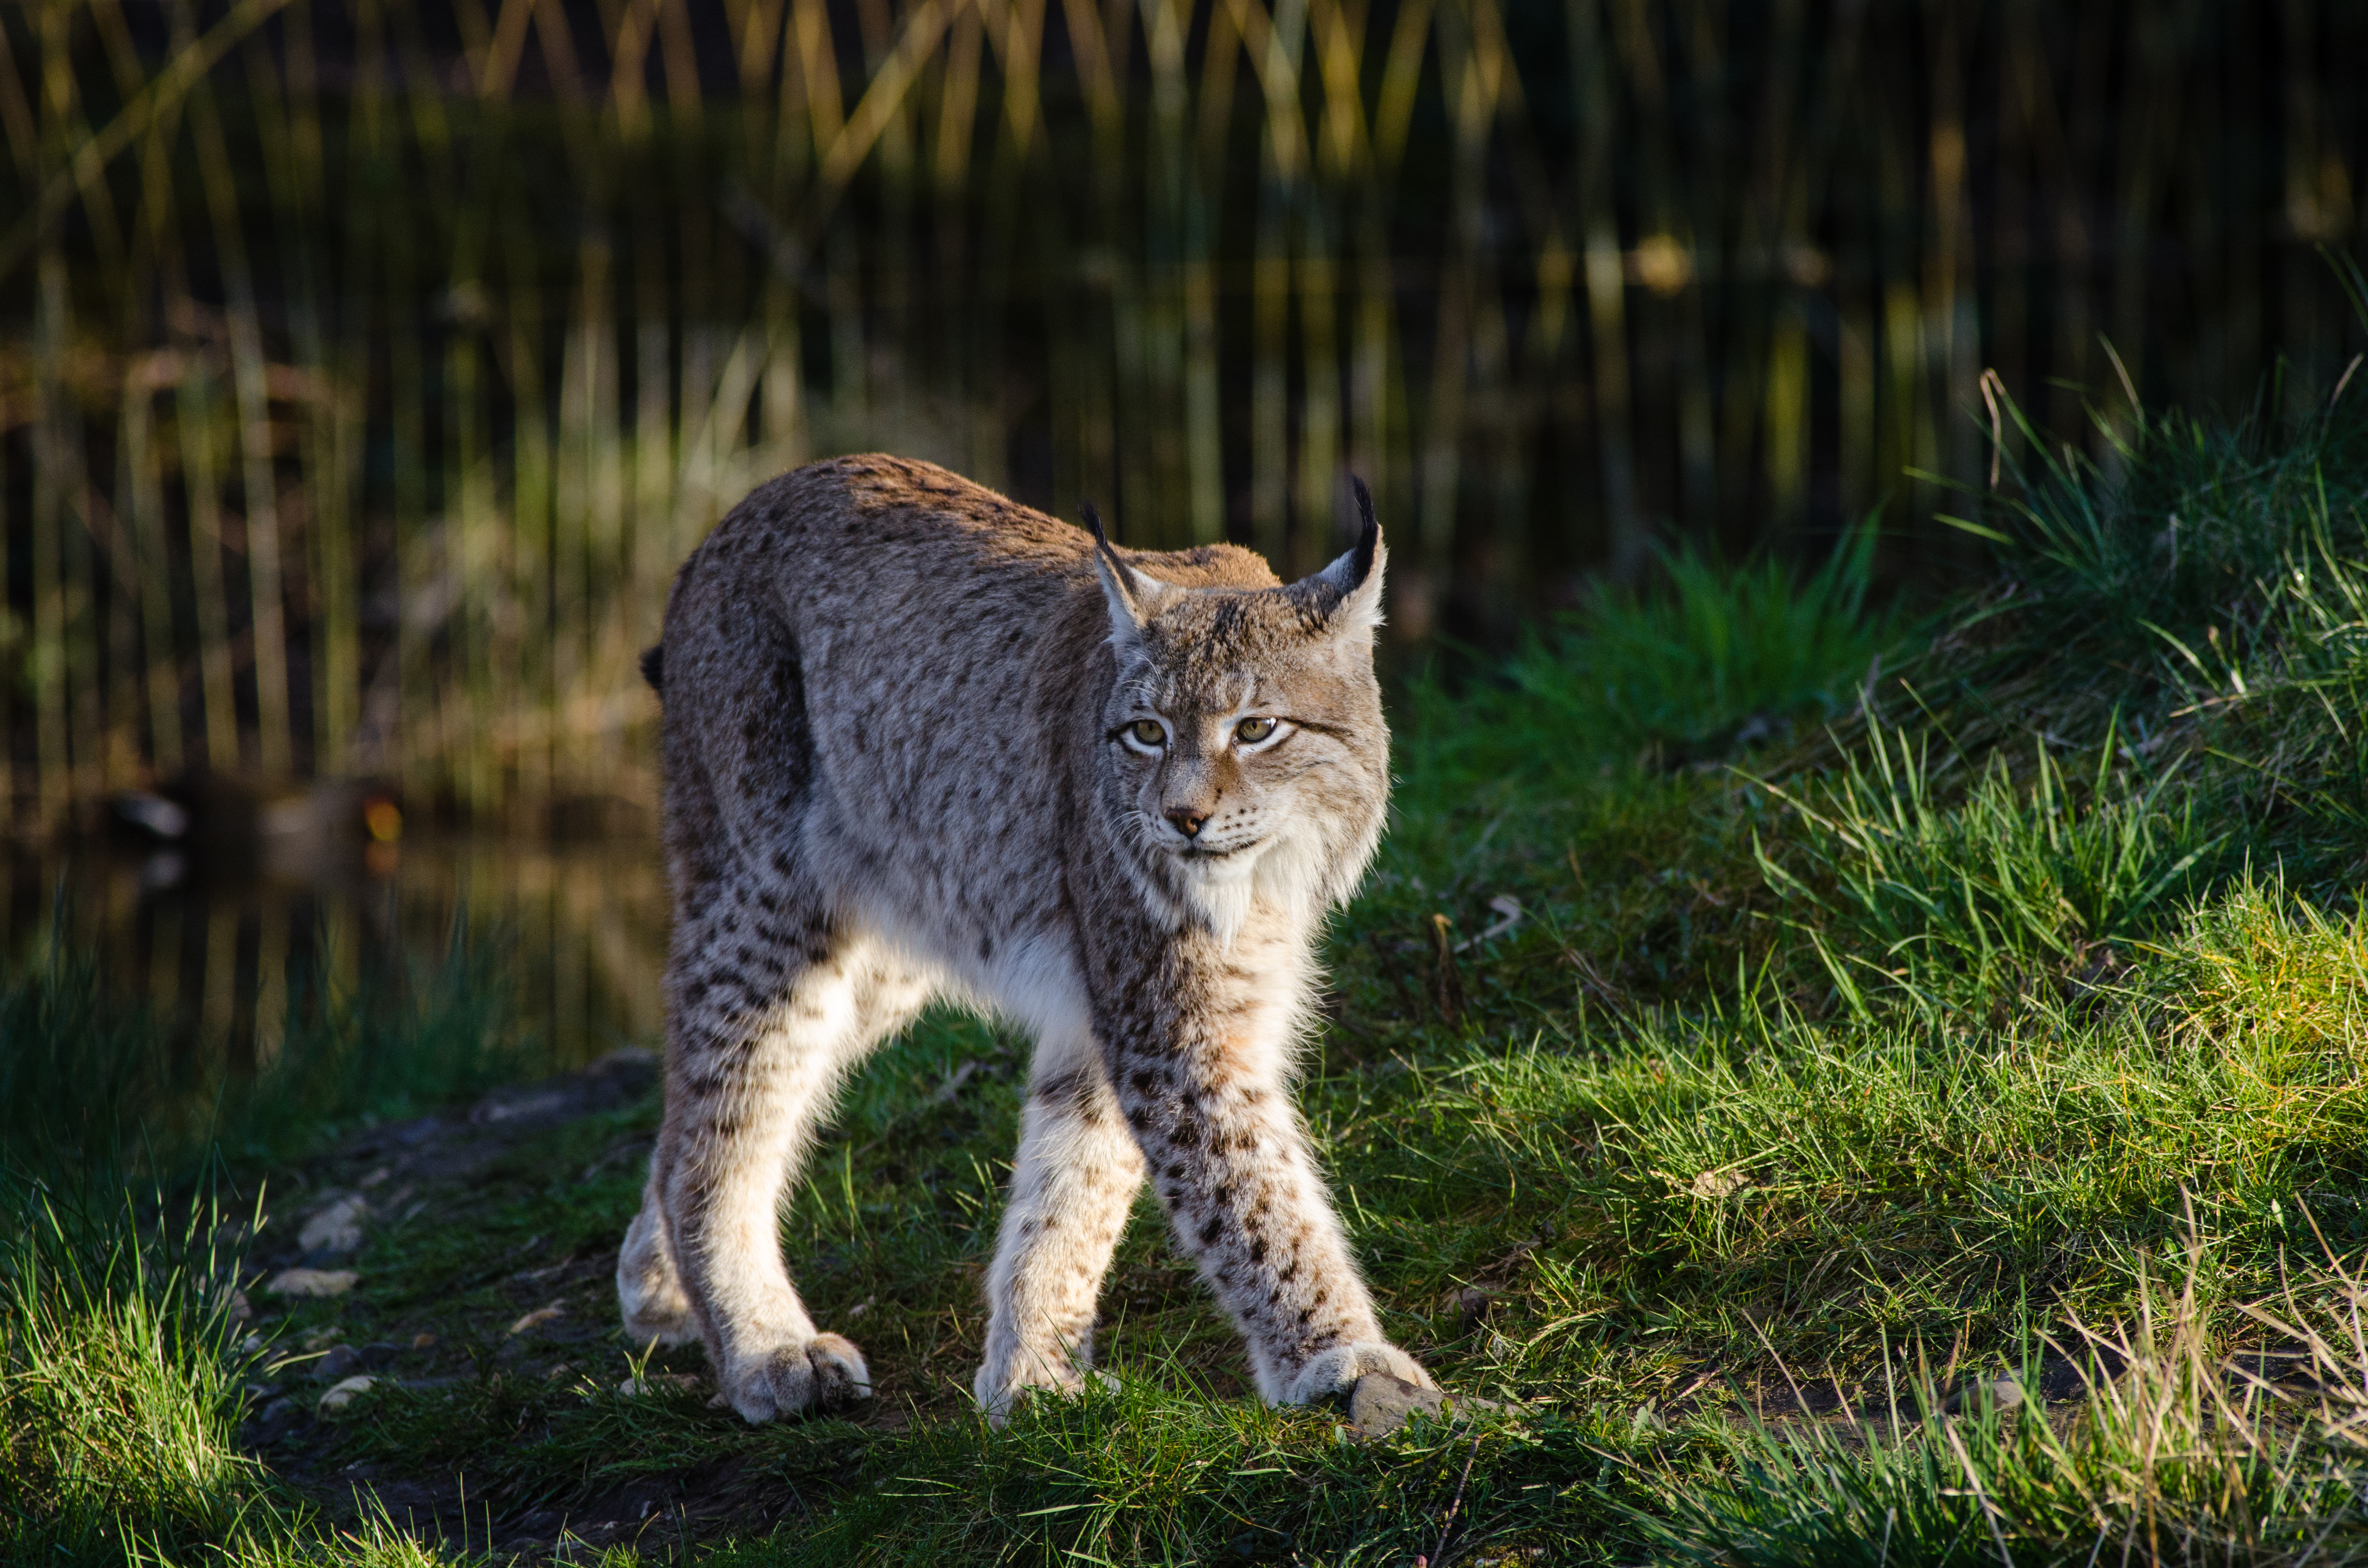
grass, wildlife, zoo, cat, feline, mammal, nikon, fauna, ears, vertebrate, germany, deutschland, katze, d7000, tierpark, ohren, lynx, luchs, bobcat, wild cat, small to medium sized cats, cat like mammal